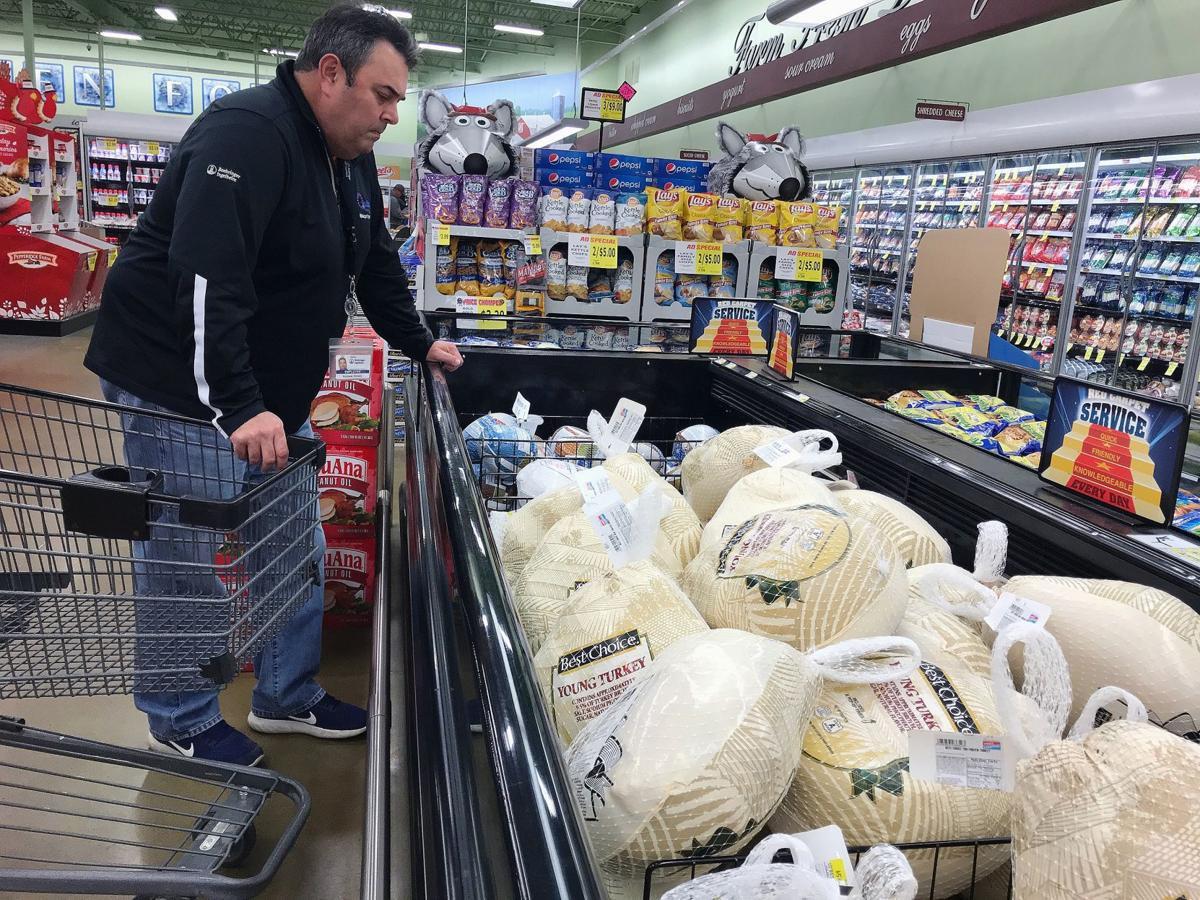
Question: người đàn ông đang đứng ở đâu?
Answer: ở trong một siêu thị